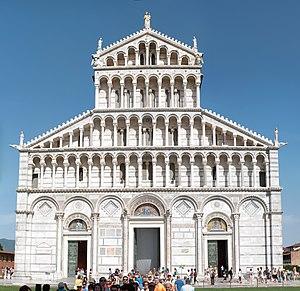
La cathédrale Notre-Dame-de-l’Assomption de Pise se trouve sur la Piazza dei Miracoli, à Pise en Italie, où elle est le centre d’un ensemble monumental classé au patrimoine mondial de l'UNESCO. Cet ensemble comprend aussi la célèbre tour penchée qui est le campanile de la cathédrale, le Camposanto monumentale attenant, ainsi que le baptistère de Pise qui lui fait face.
Le marbre est utilisé depuis l'Antiquité comme matériau pour la sculpture et pour l’architecture. La consistance ferme et dense du marbre lui permet de prendre un beau poli, et sa translucidité associée au haut indice de réfraction des cristaux de calcite, principal composant des vraies marbres, permet à la lumière de « pénétrer » dans la superficie de la pierre avant d’être réfléchie, conférant à ce matériau une luminosité spéciale.